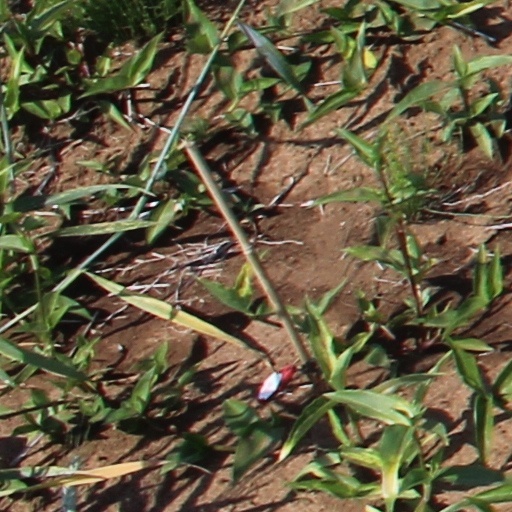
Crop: wheat